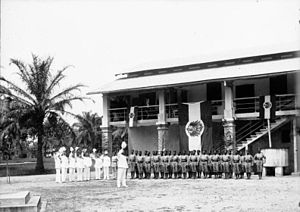
Kamerun
Politistyrker i Duala på kejserens fødselsdag i 1901.
Kamerun var en tysk koloni i det vestlige Afrika mellem 1884 og 1918 beliggende mellem Guineabugten og Tchadsøen og grænsende mod nord vest til de britiske kolonier Nord- og Sydnigeria, mod øst til Fransk Kongo, mod syd til Fransk Kongo og den spanske koloni Rio Muni. Arealet udgjorde 495.600 km², og kolonien havde i 1908 omkring 3 mio. indbyggere, hvoraf 1.128 europæere.